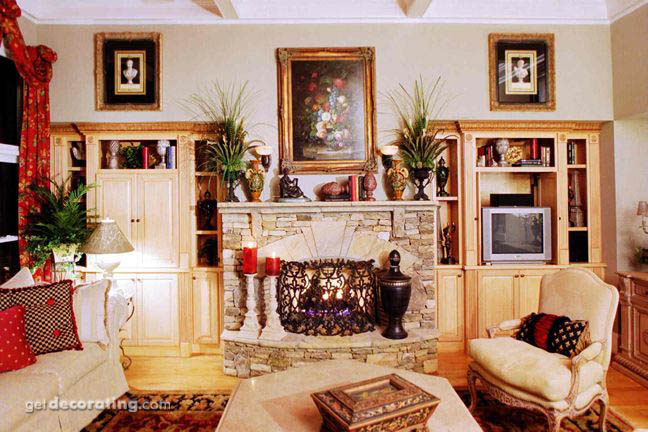
Room type: livingroom